Nonai Station

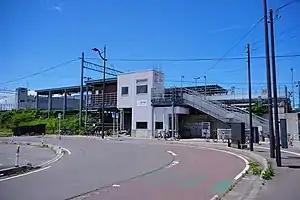
Nonai Station in June 2020

is a railway station on the Aoimori Railway Line in Nonai neighborhood of the city of Aomori in Aomori Prefecture, Japan, operated by the third-sector railway operator Aoimori Railway Company.